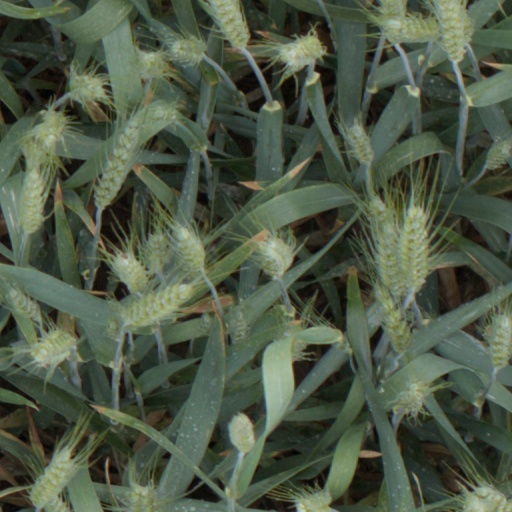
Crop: wheat